Majiacun Formation

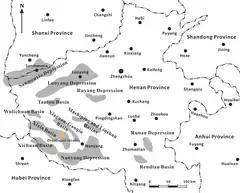
Location

The Majiacun Formation is a Santonian to Coniacian geologic formation in China. Dinosaur remains are among the fossils that have been recovered from the formation.